Kathleen Whyte

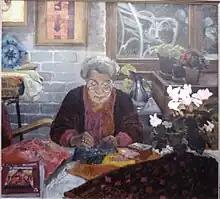
Painting of Kathleen Whyte at work

Helen Kathleen Ramsay Whyte MBE (1909–1996) was a Scottish embroiderer and teacher of textile arts.